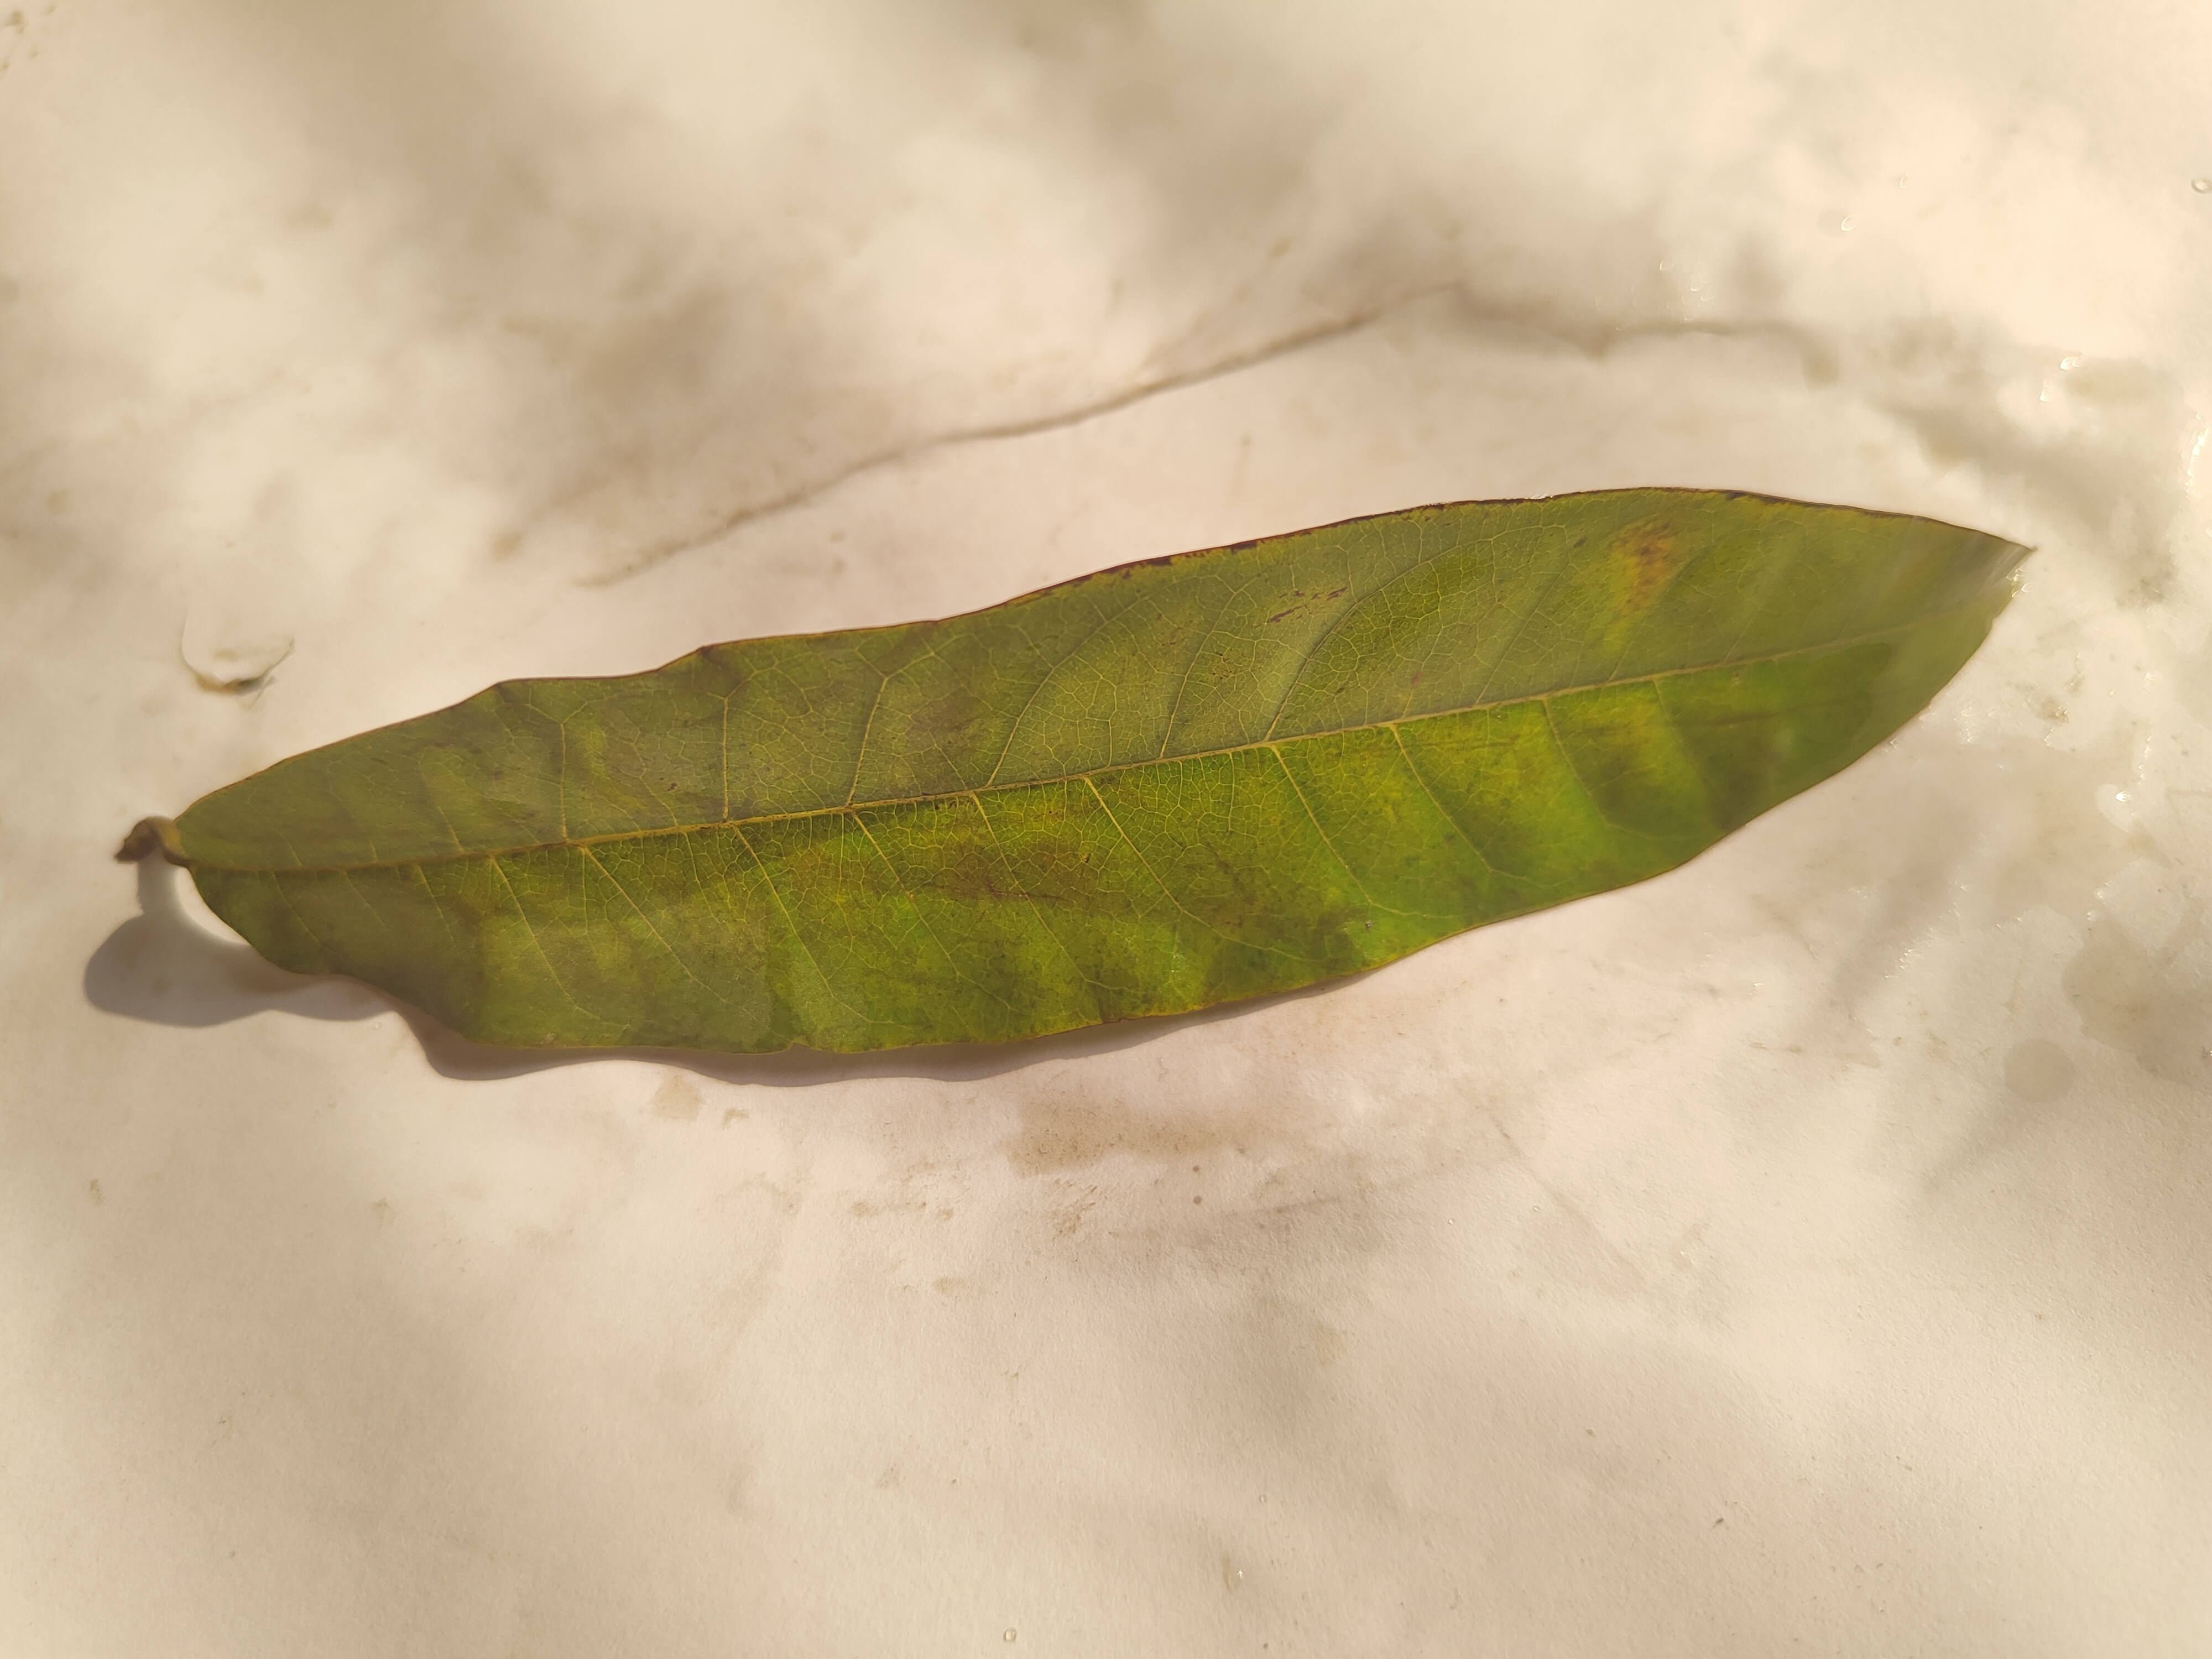
Leaf variety: Custard Apple